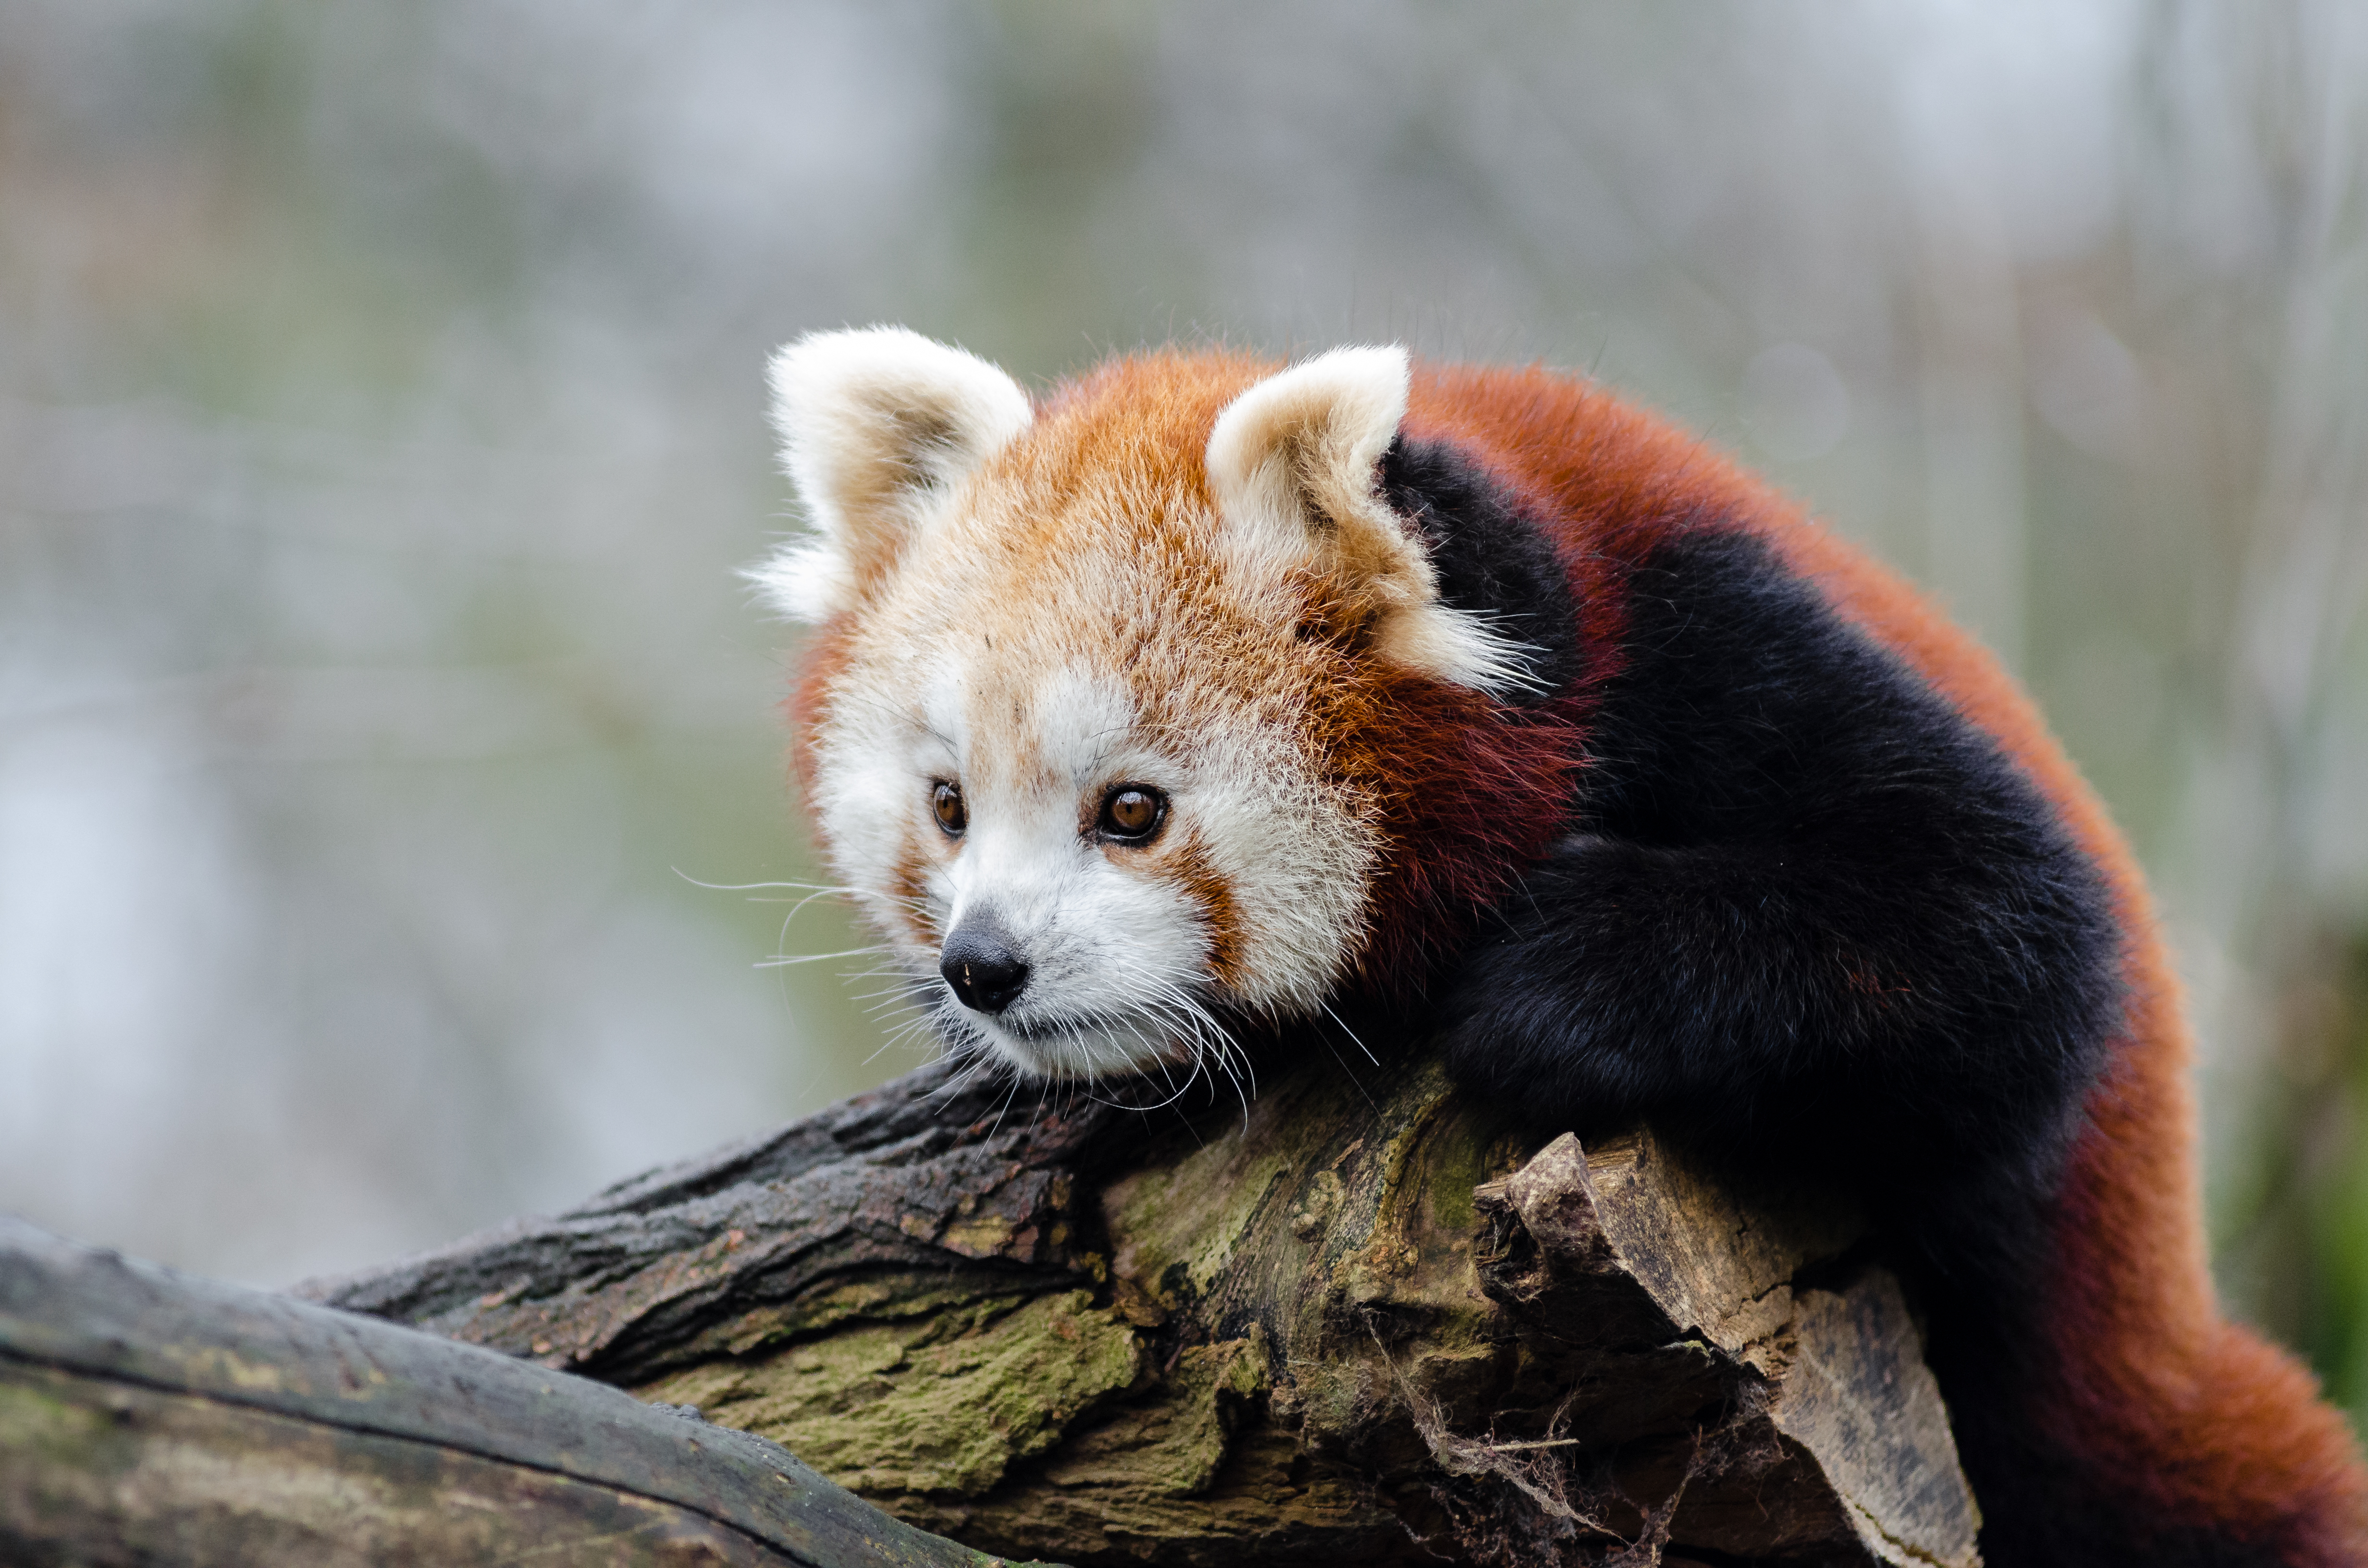
tree, nature, cold, winter, bokeh, vintage, sweet, feet, animal, cute, female, wildlife, zoo, fur, orange, young, green, high, red, foot, mammal, nikon, fauna, red panda, panda, 2015, face, nose, paw, tail, animals, ears, endangered, vertebrate, germany, deutschland, natur, paws, tier, iso, fell, gesicht, baum, adorable, bamboo, d7000, roter, kleiner, niedlich, sues, suess, species, bedrohte, tierart, tierpark, weiblich, jungtier, jung, ohren, schwanz, nase, bedroht, ailurus, fulgens, mozilla, firefox, wochenende, weekend, kalt, gr n, sus, dog breed group